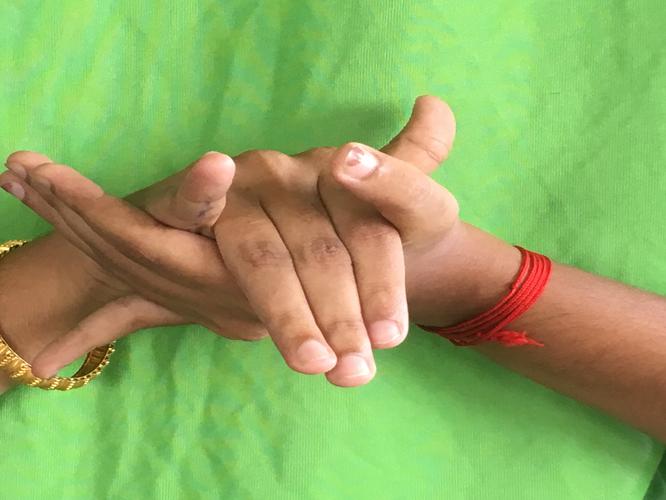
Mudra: Kurma
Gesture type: double_hand